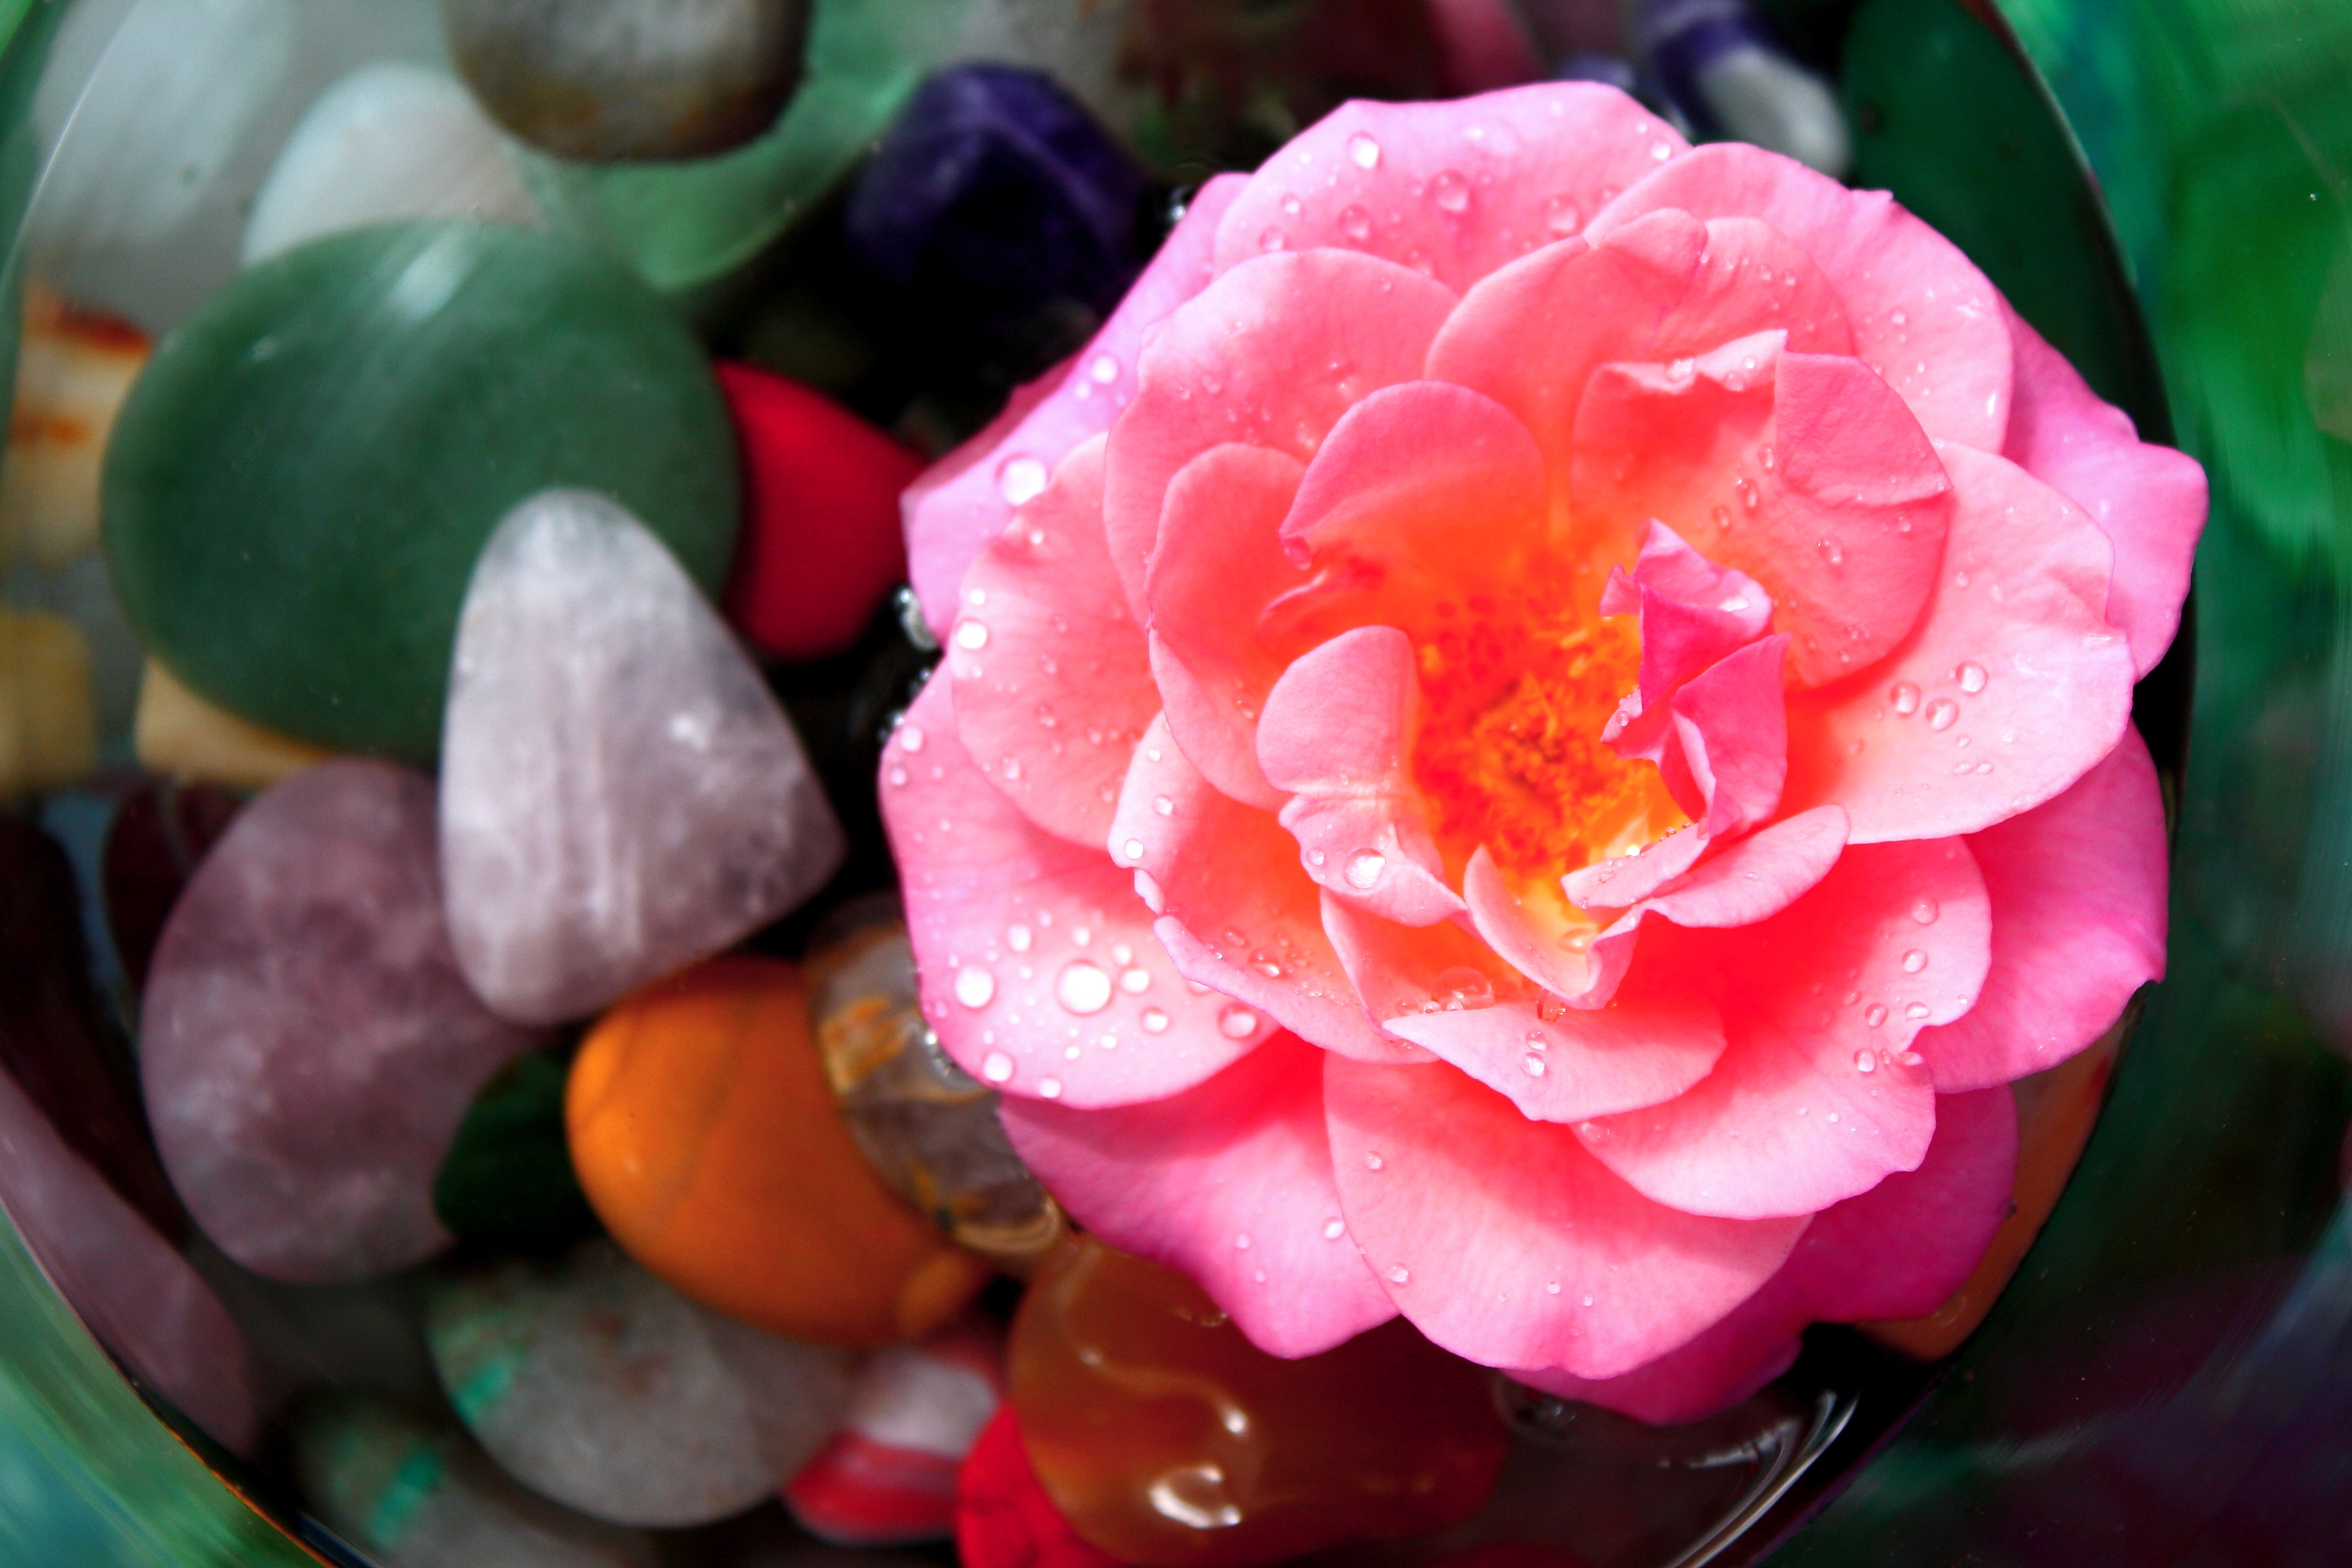
blossom, plant, flower, petal, bloom, rose, pink, floristry, macro photography, flowering plant, land plant